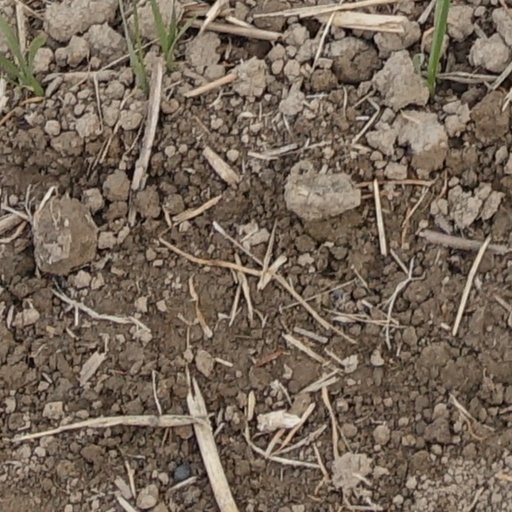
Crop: wheat